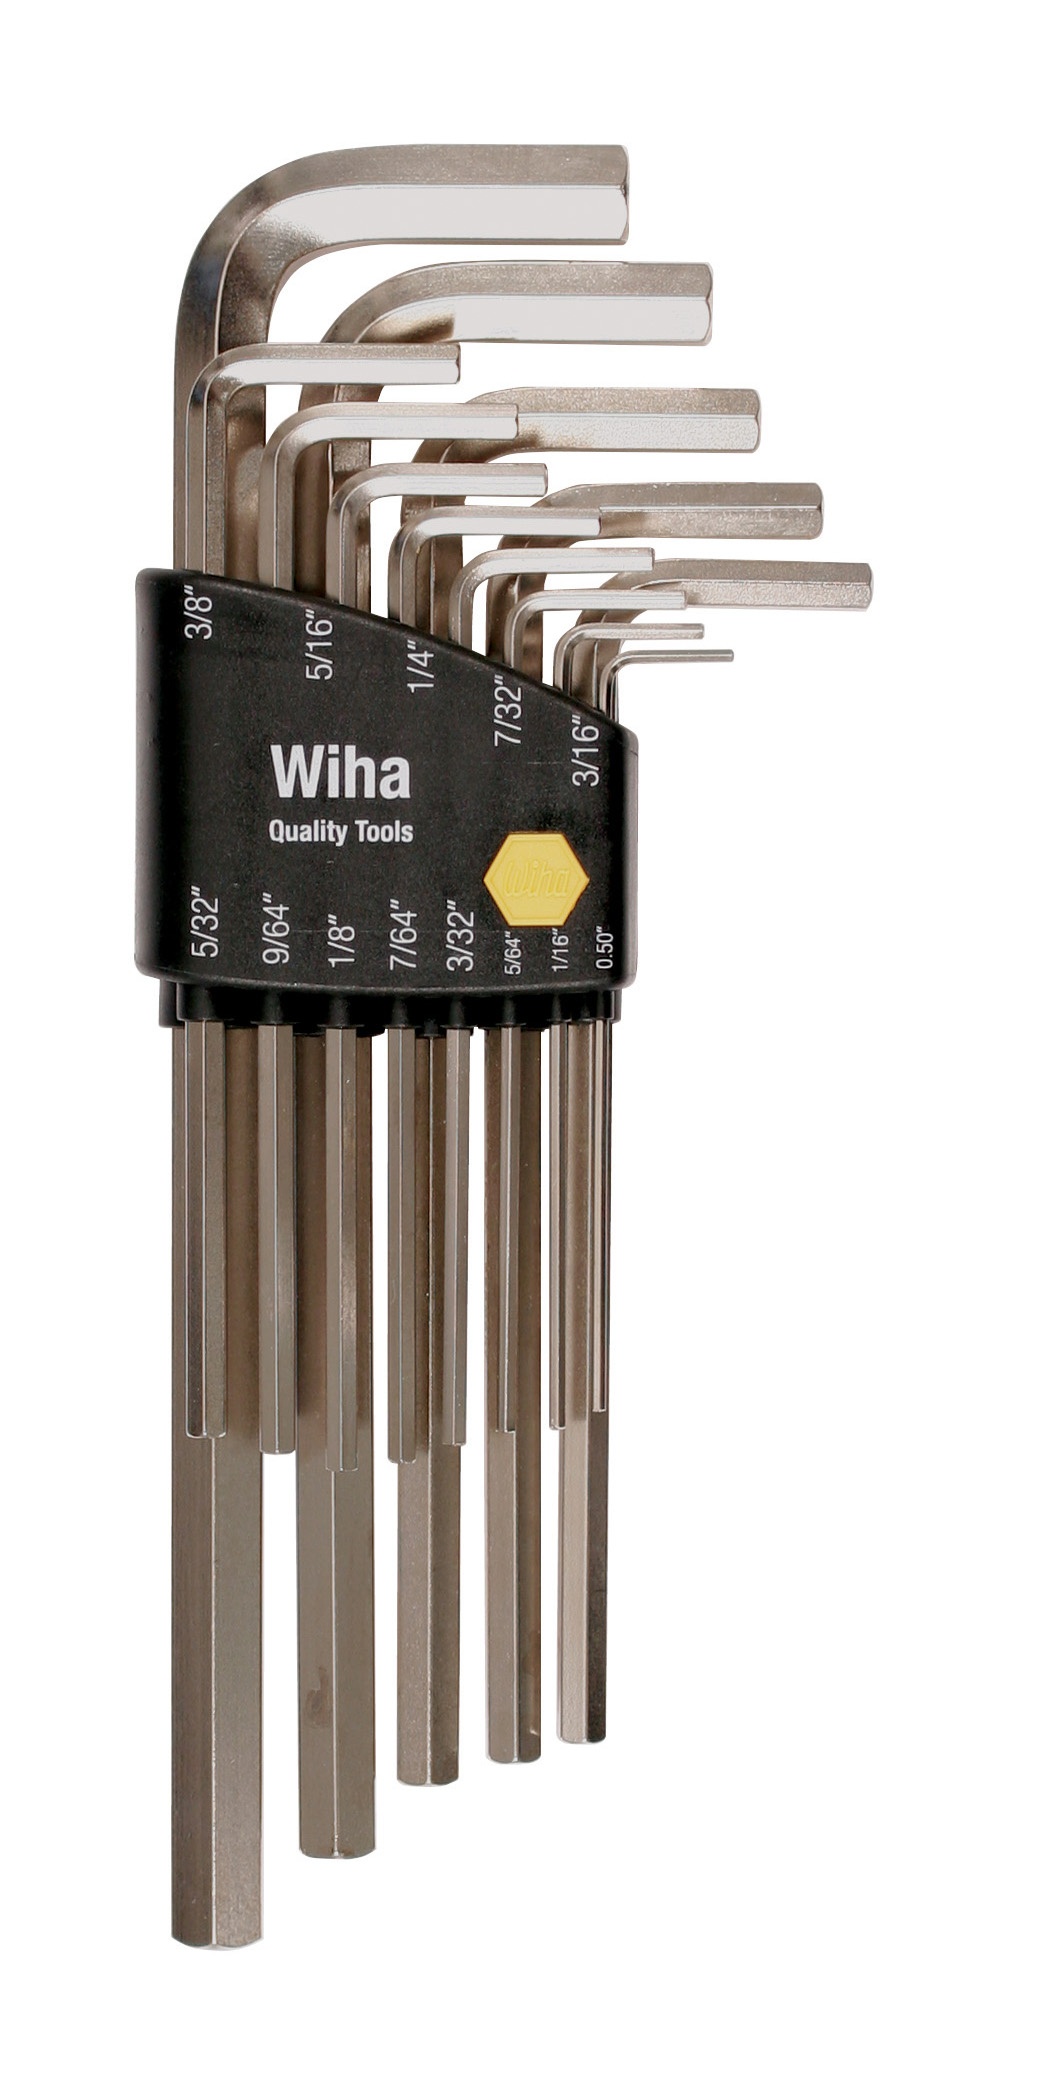
Wiha 35295, Hex Inch L-Key Long Arm 13 Pc. Set
Wiha 35295, Hex Inch L-Key Long Arm 13 Pc. Set The Wiha 35295, Hex Inch L-Key Long Arm 13 Pc. Set is available to order online. Contact us if you find the Wiha 35295, Hex Inch L-Key Long Arm 13 Pc. Set at a better price. Hex Inch L-Key Long Arm Set, 13 Piece. Includes: .050, 1/16, 5/64, 3/32, 7/64, 1/8, 9/64, 5/32, 3/16, 7/32, 1/4, 5/16, 3/8". Nickel-plated. High alloy chrome-vanadium-molybdenum steel, hardened. Precision machined, burr free chamfered ends. Ideal for use
Brand: Wiha
Category: Hardware > Tools > Tool Keys